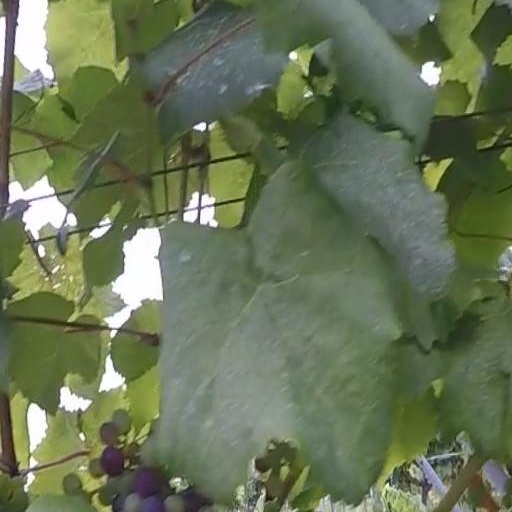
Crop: grape